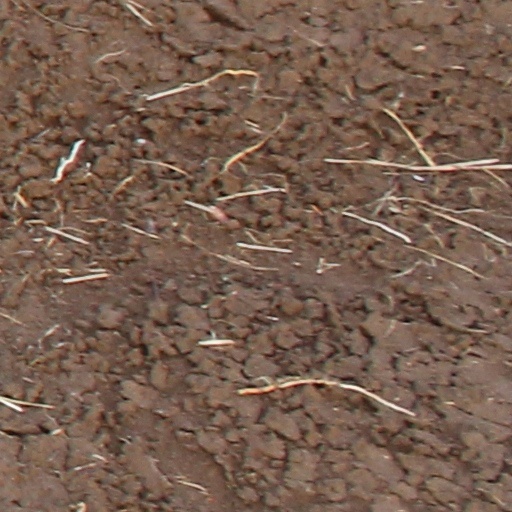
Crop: wheat